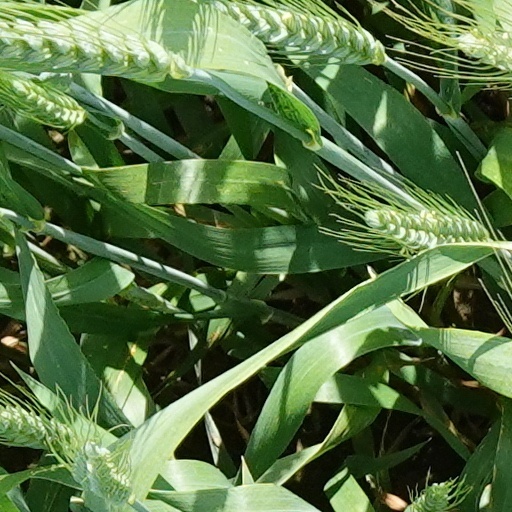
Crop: wheat